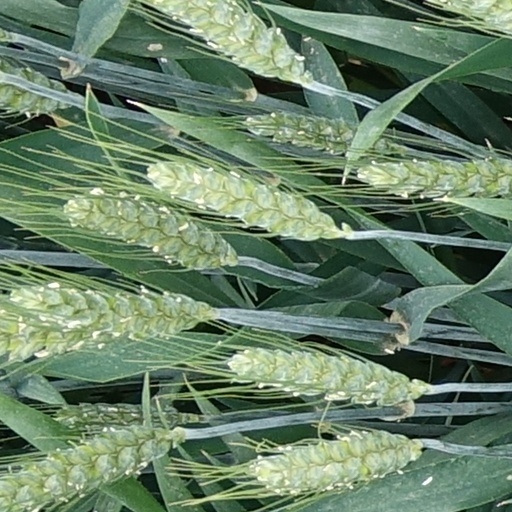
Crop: wheat